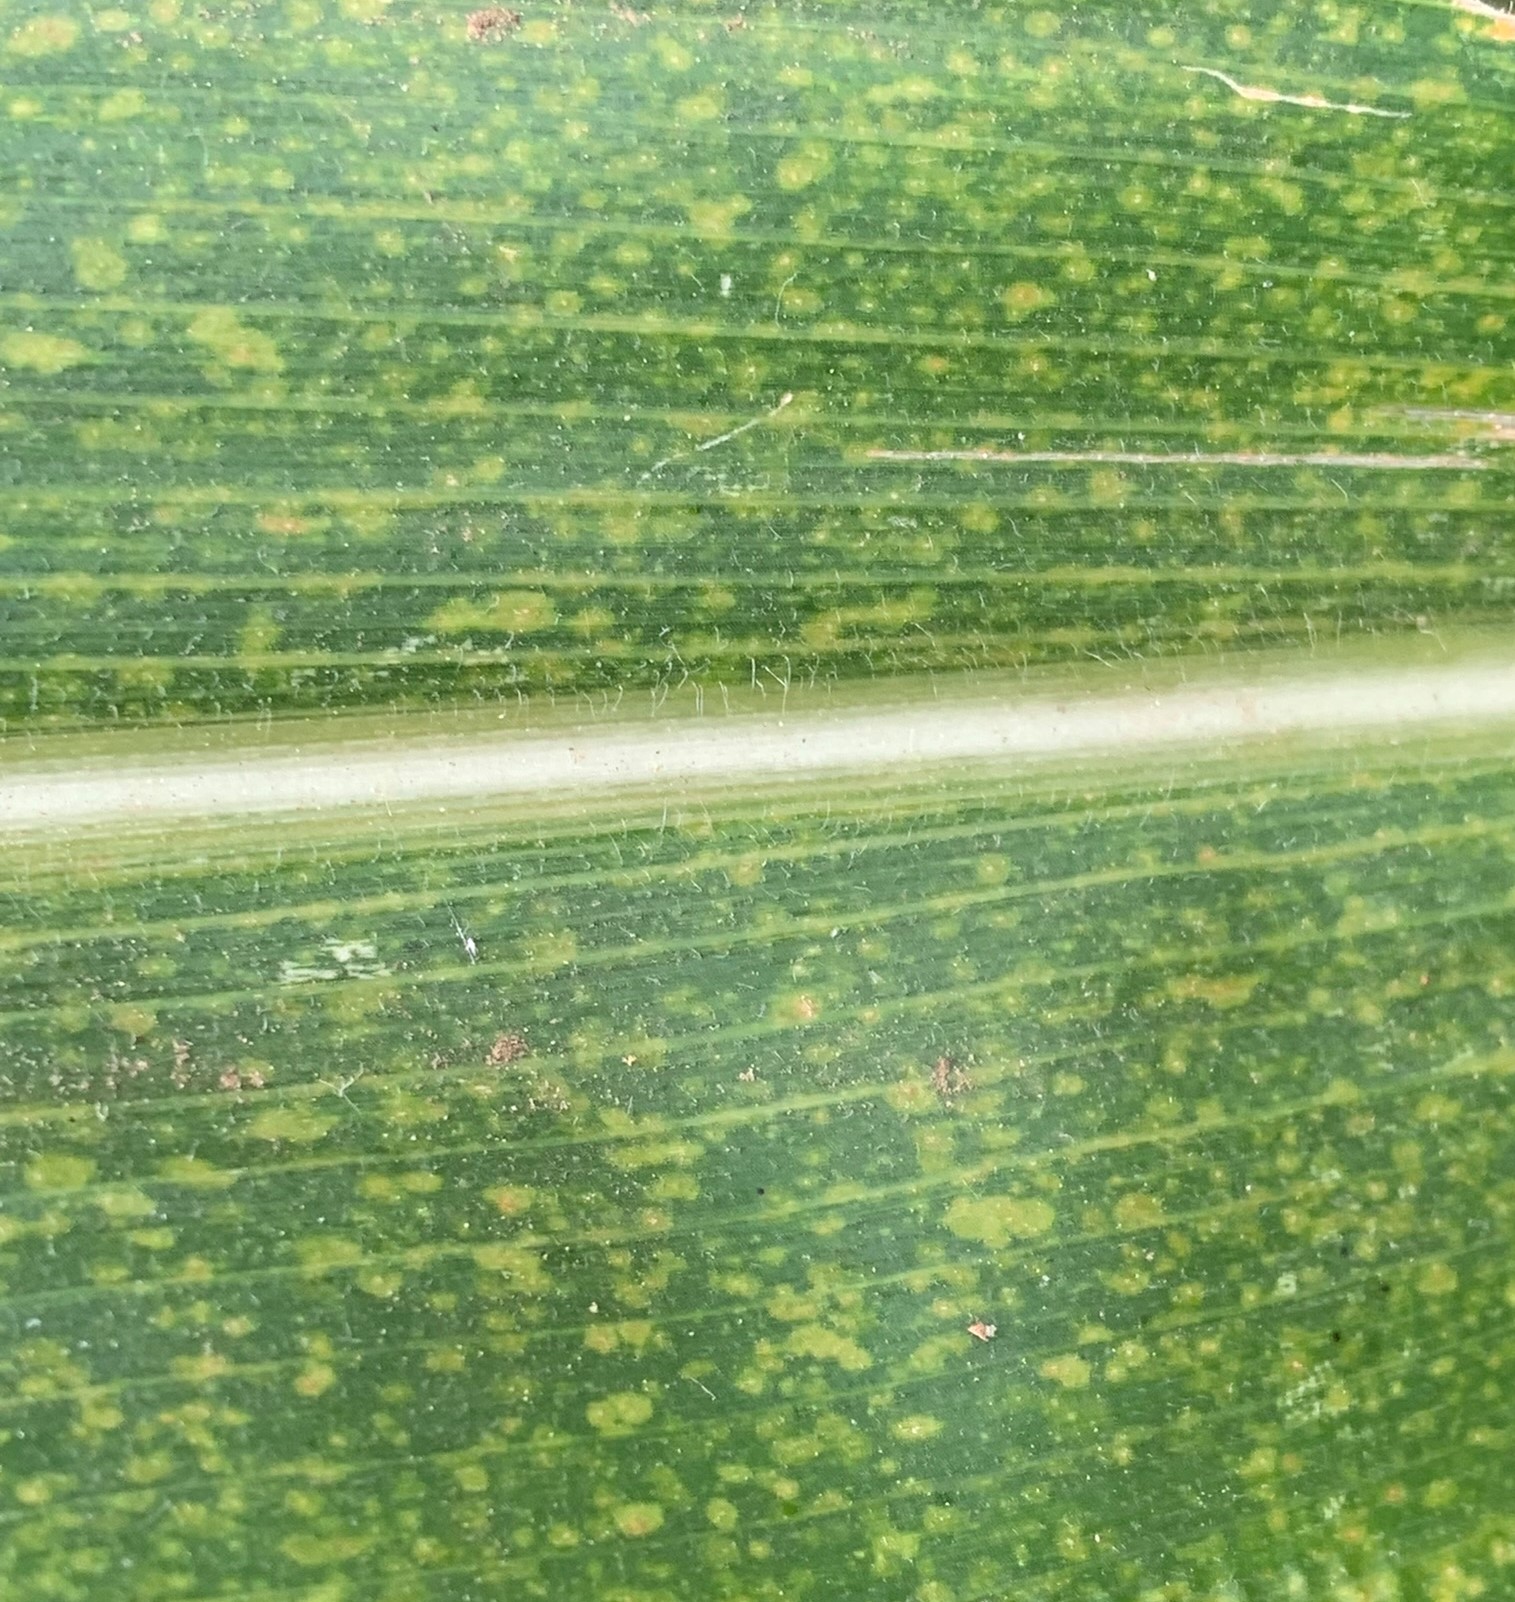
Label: MLN